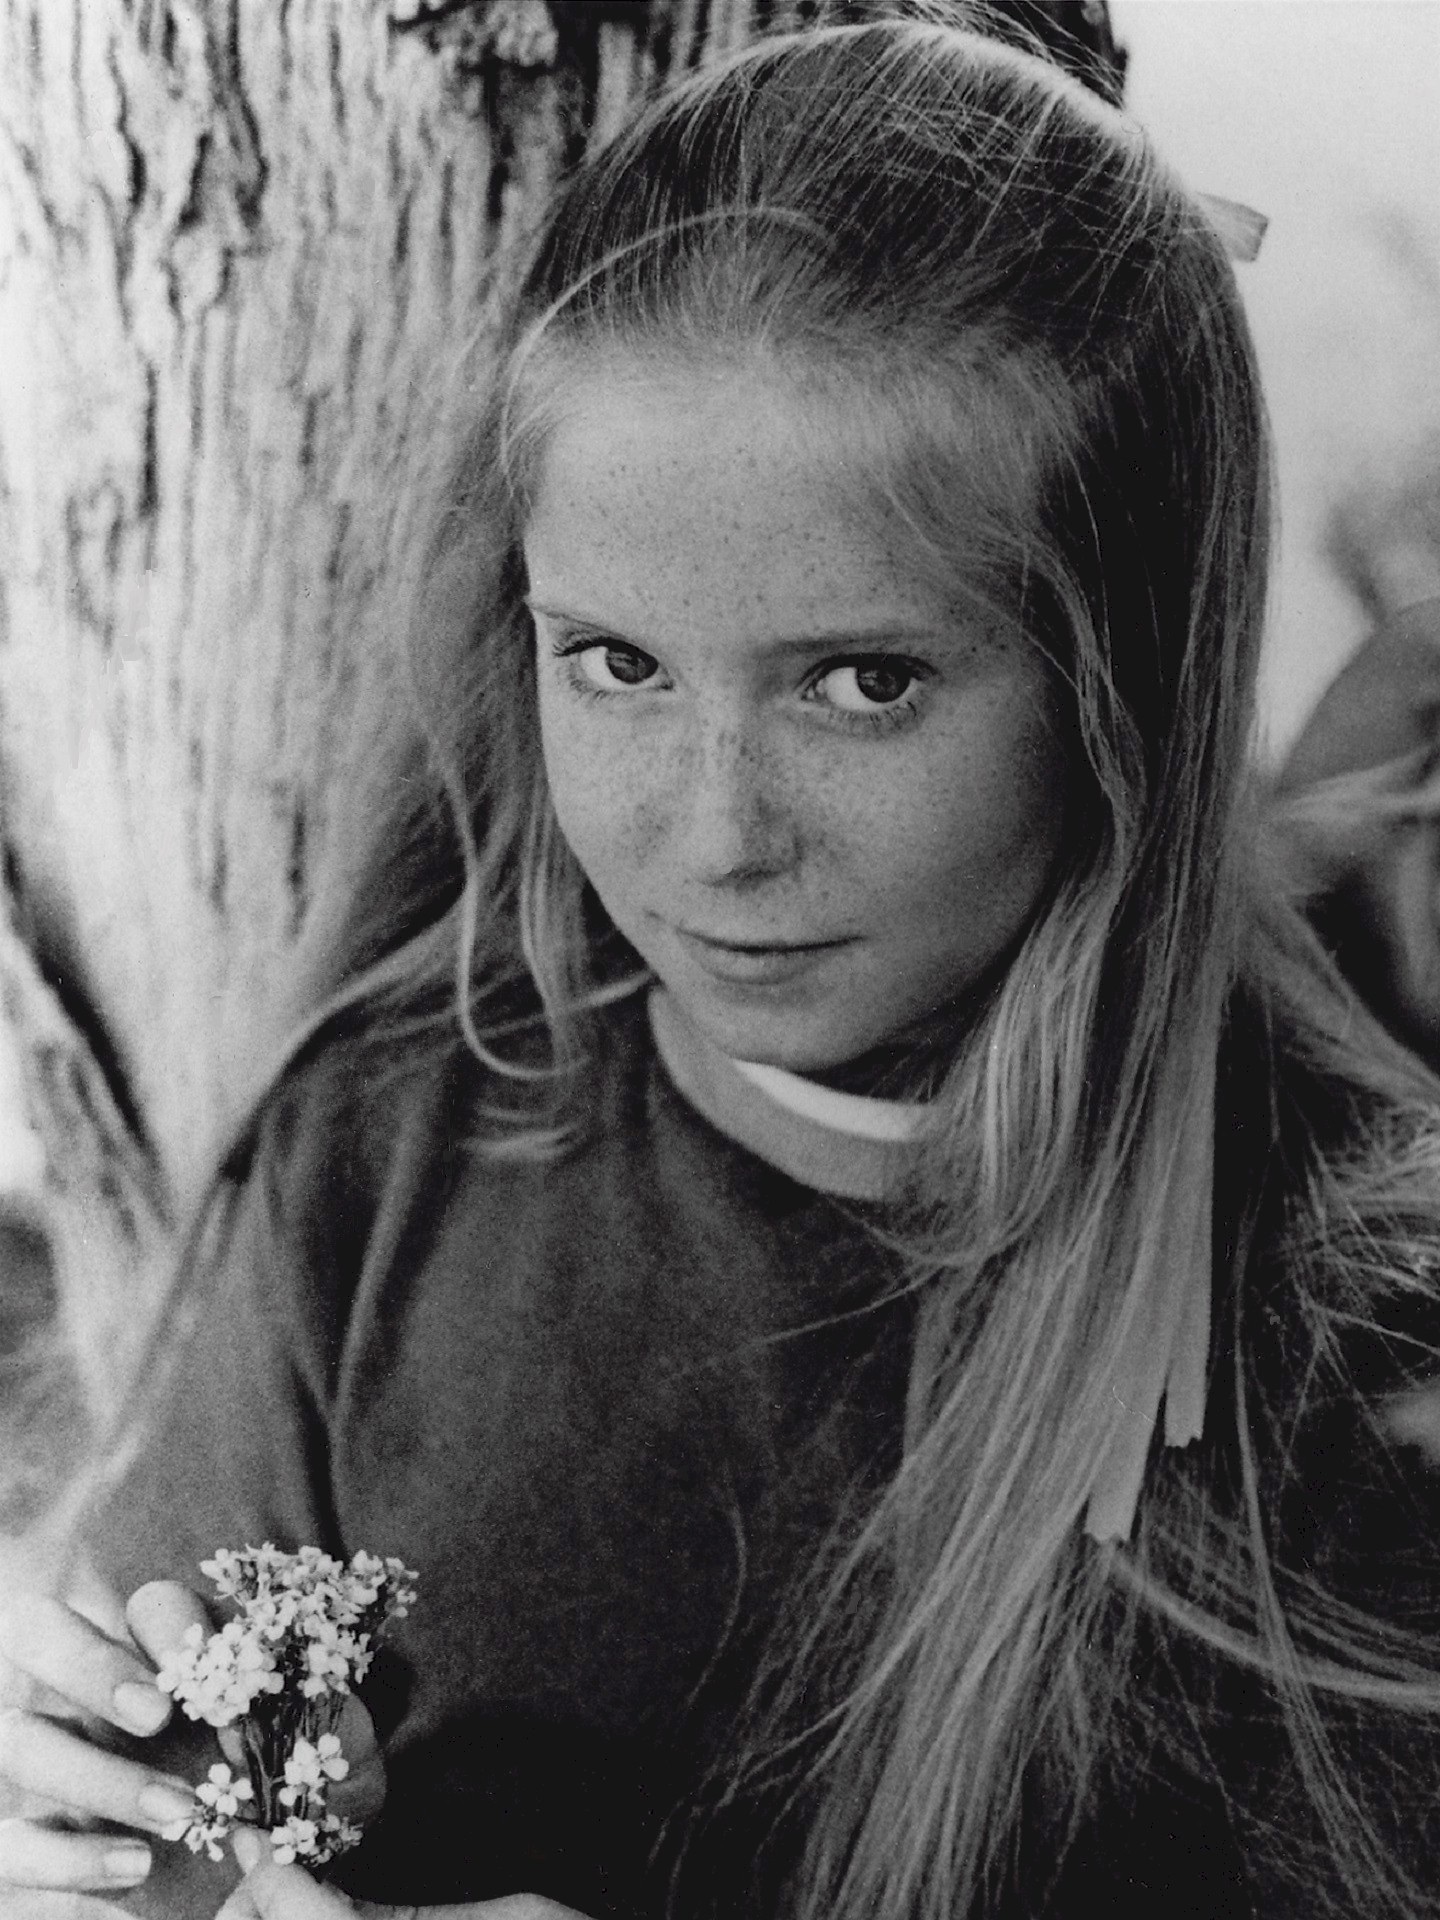
person, black and white, girl, woman, hair, white, photography, retro, hollywood, portrait, model, television, black, monochrome, hairstyle, long hair, face, eye, head, photograph, beauty, series, actress, sitcom, photo shoot, monochrome photography, portrait photography, eve plumb, brady bunch